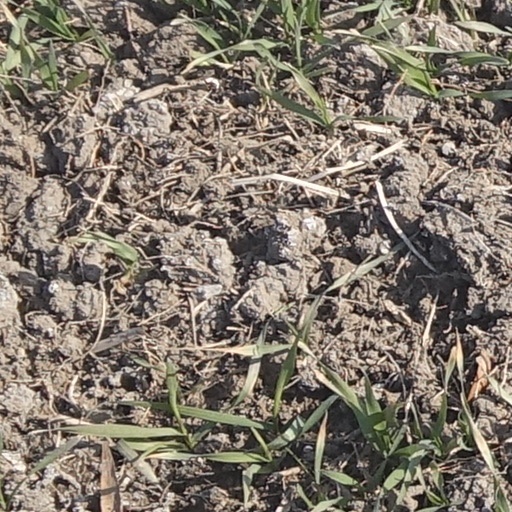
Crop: wheat